Rossmann (company)

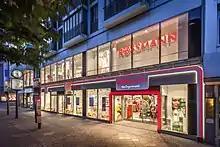
Rossmann store in Berlin, Germany

The company logo consists of a red name and the symbol of a centaur integrated in the letter O: a mythical creature made of horse and man from Greek mythology, which symbolically stands for "Rossmann" (English: "Horse man"). The company's own brands have a small centaur symbol above the name.